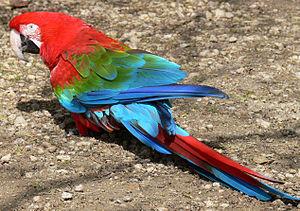
Perroquet Ara (Ara chloropterus), issu de parents élevés en captivité, et vivant dans le parc zoologique de Branferé, Bretagne sud (Morbihan).
Le Parc animalier et botanique de Branféré est un parc zoologique et botanique français situé à Le Guerno dans le Morbihan. Il est membre de l'Association européenne des zoos et aquariums. Implanté sur 45 hectares, le parc abrite près de 1 200 animaux des cinq continents. Le parc botanique offre également une collection importante de plantes des quatre coins du monde. En 2012, il a accueilli 200 572 visiteurs, 2014 : 238 300, 2016 : 243 000.
L'Ara chloroptère, parfois dit Ara à ailes vertes, est une espèce de grands oiseaux de la famille des Psittacidae. Ce perroquet néotropical est souvent confondu avec l'Ara rouge.